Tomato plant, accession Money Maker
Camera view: tilt-top (135 deg); turntable rotation: 120 degrees
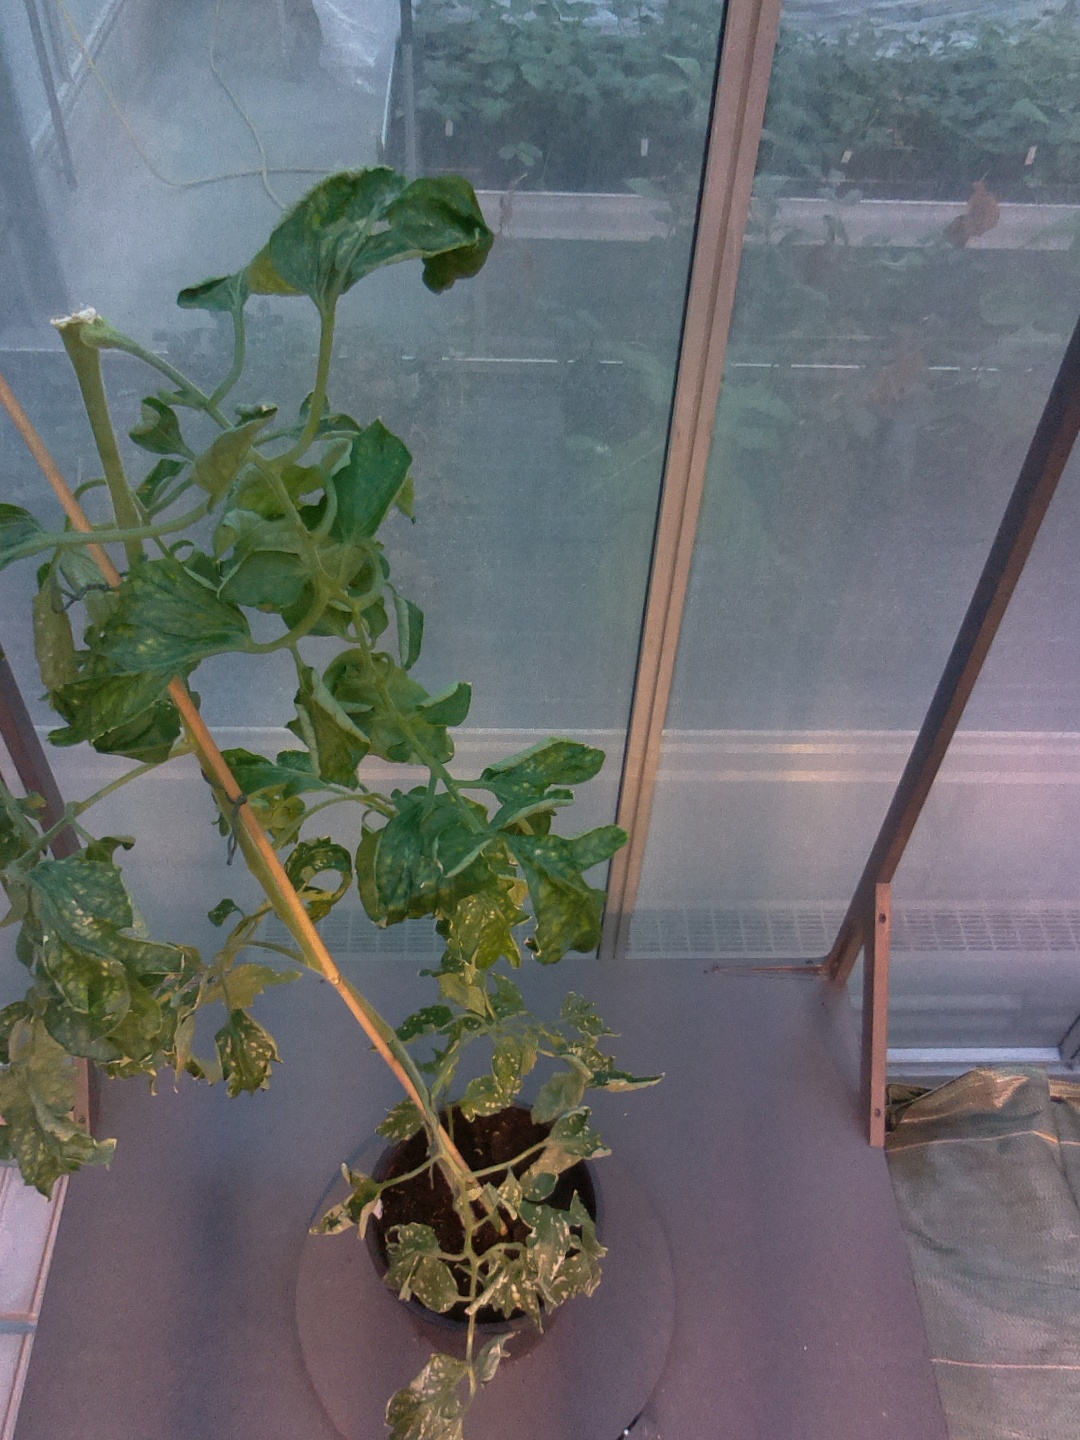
BBCH growth stage 52: 2 inflorescences visible